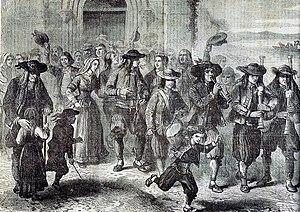
Un mariage à Tréguennec (Finistère)
Tréguennec [tʁegɛnɛk] est une commune riveraine de la baie d'Audierne, dans le département du Finistère en région Bretagne, en France. Ses habitants sont appelés les Tréguennécois.